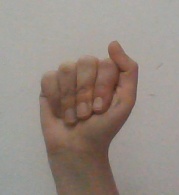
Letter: saad